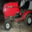
Label: lawn_mower